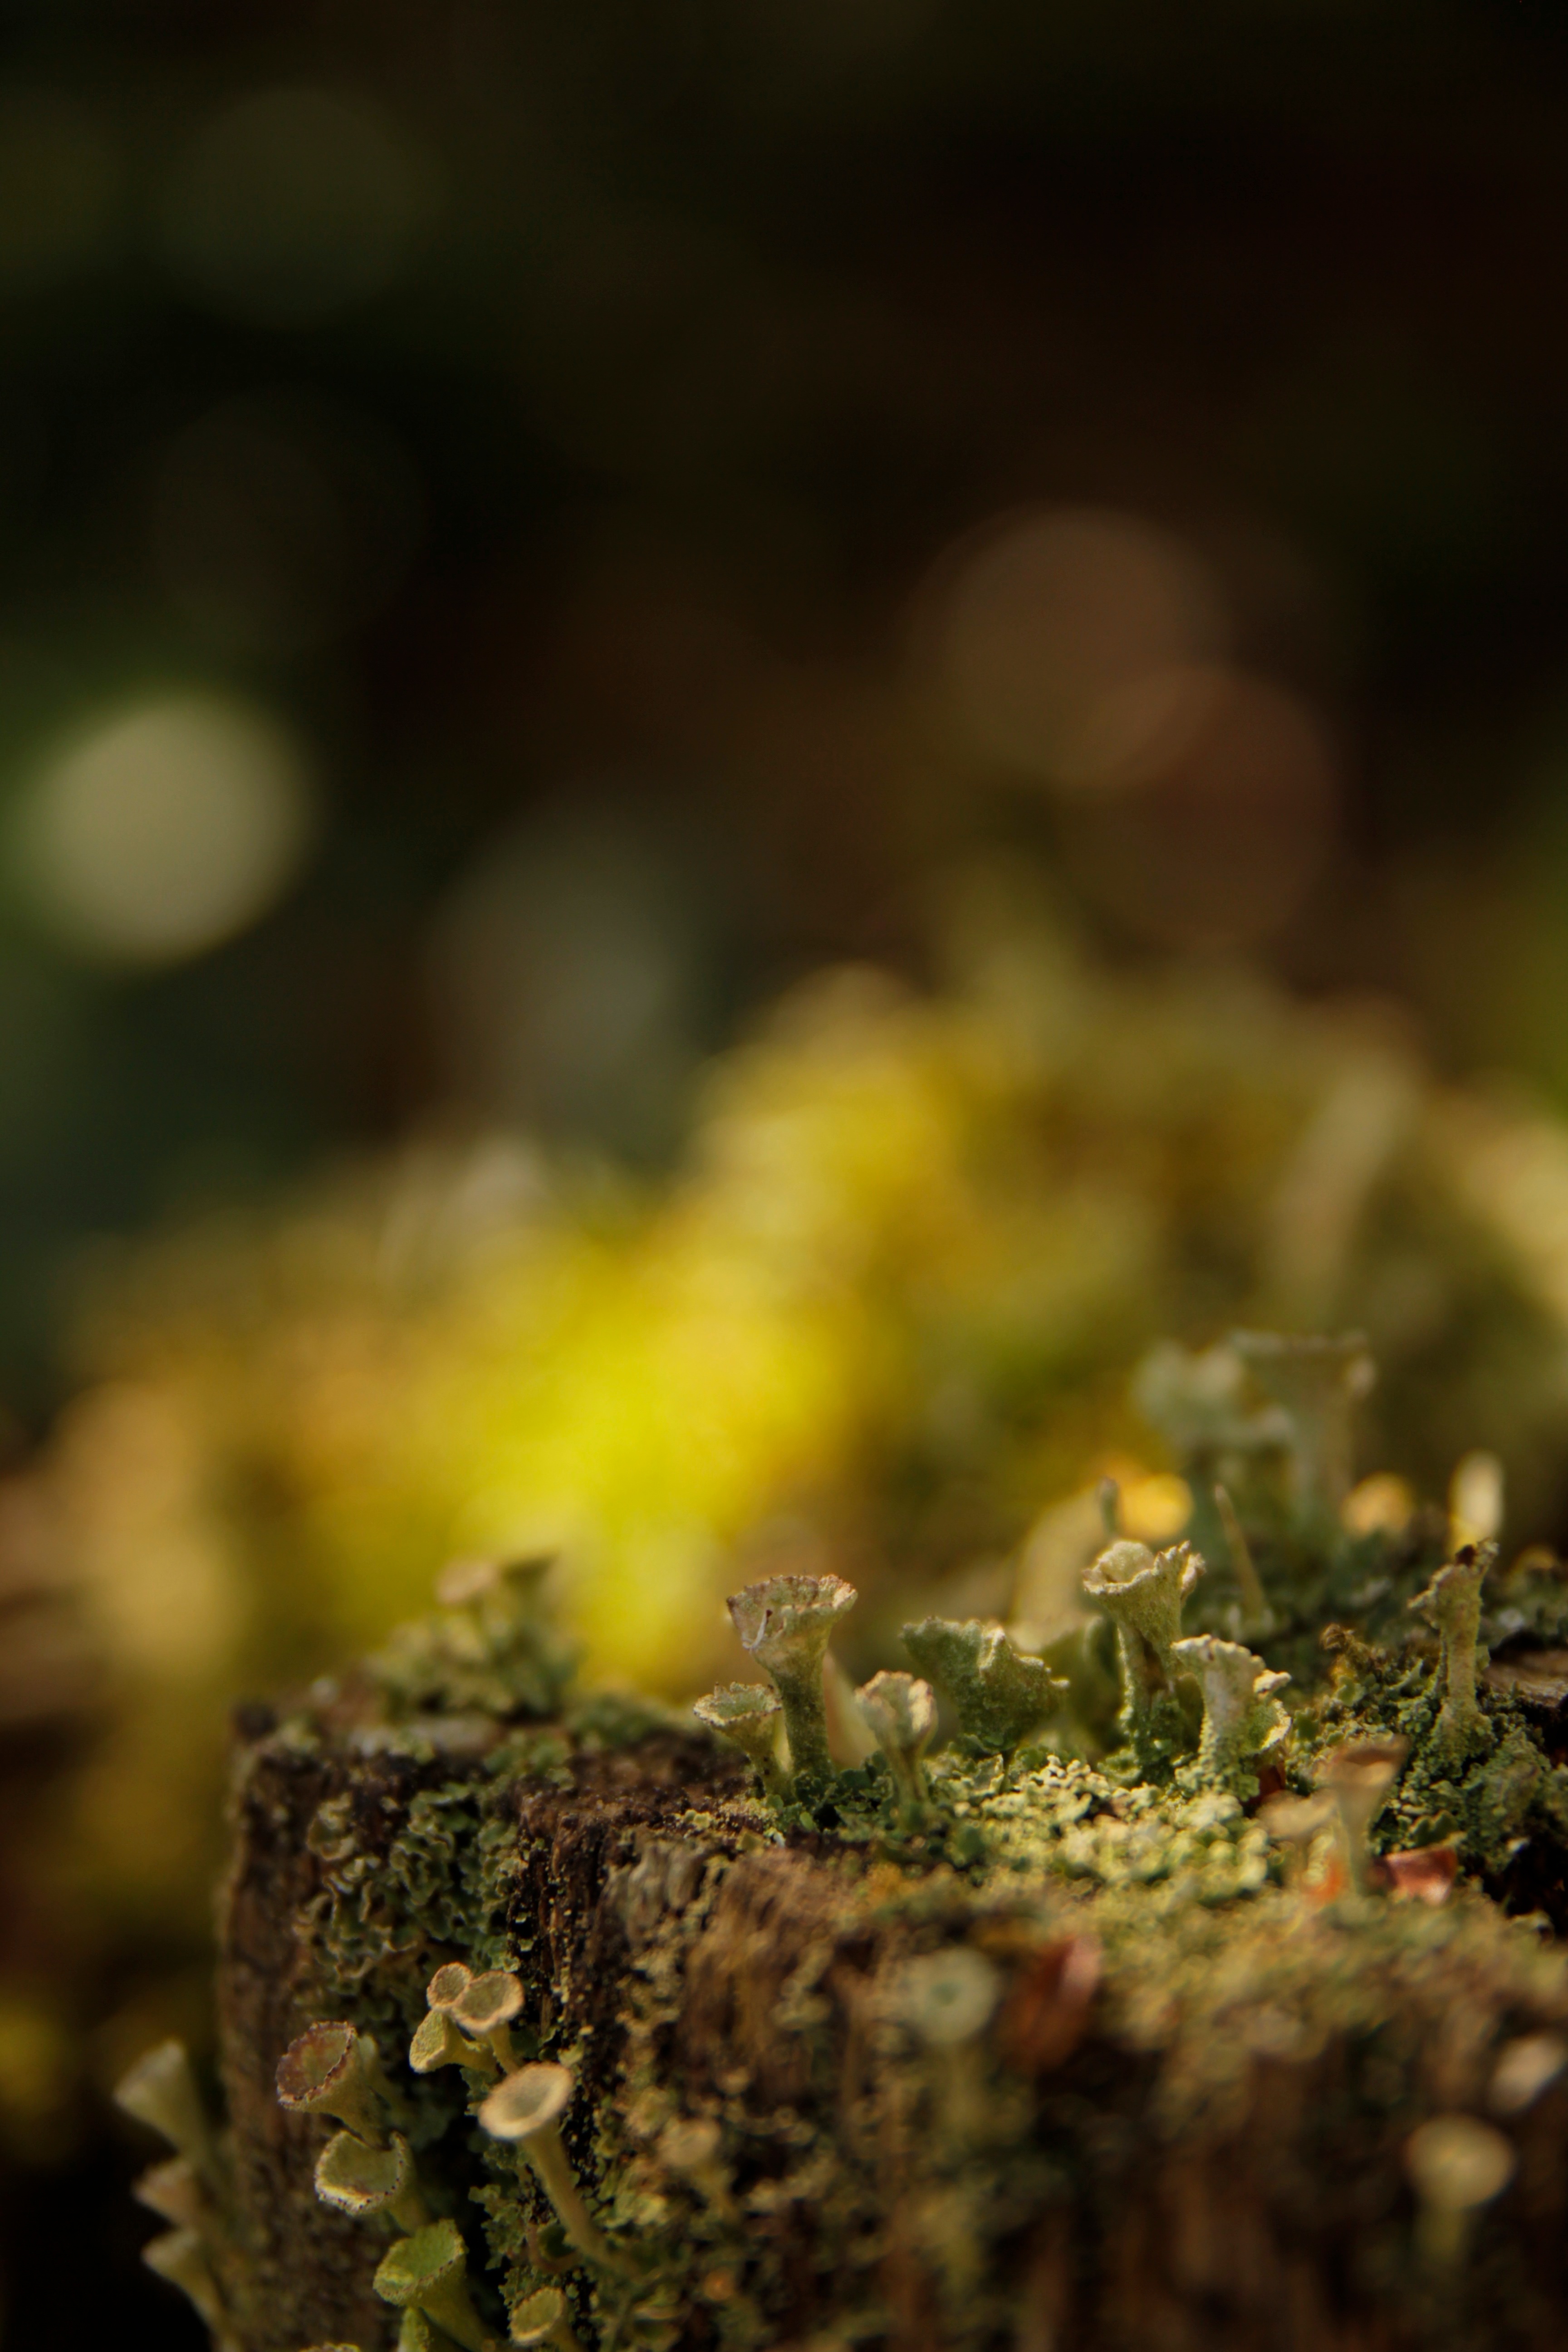
tree, nature, forest, grass, light, plant, photography, sunlight, leaf, flower, moss, green, autumn, soil, botany, yellow, flora, close up, macro photography, land plant